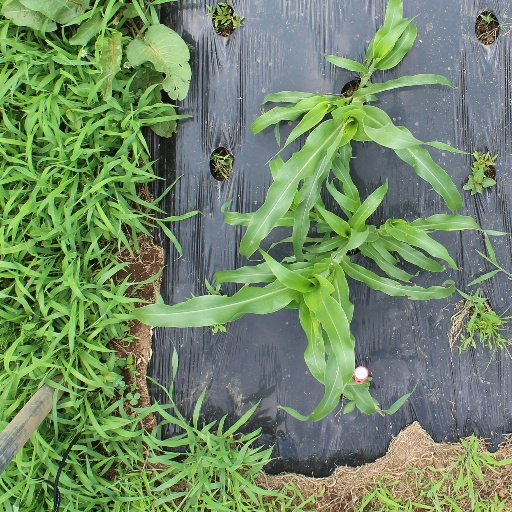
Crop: sorghum